San Giovanni Addolorata Hospital

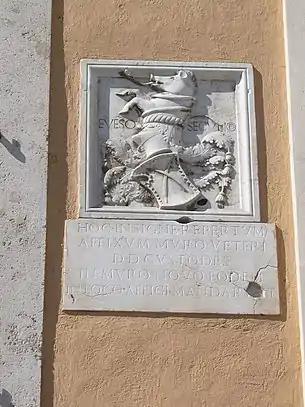
The coat of arms of Everso II degli Anguillara, a great benefactor of the hospital together with his sons in the 15th century.

The highly detailed "Catasto annonario" by Nicola Maria Nicolai (1756–1833) gives an overall picture of the agricultural properties belonging to the "Venerable hospital of the Holy Savior "ad Sancta Sanctorum" at the beginning of the 19th century. The following estates are mentioned: